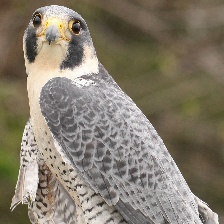
Species: PEREGRINE FALCON
Scientific name: FALCO PEREGRINUS